Flatiron Building

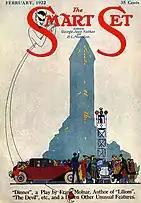
The Flatiron Building on a magazine cover in 1922

The building's steel frame was manufactured by the American Bridge Company in Pennsylvania. The frame had risen above street level by January 1902. Construction was then halted for several weeks, first because of a delay in steel shipments, then because of a blizzard that occurred in February. Further delays were caused by a strike at the factory of Hecla Iron Works, which was manufacturing elevators and handrails for the building. The steel was so meticulously pre-cut that, according to "The New York Times", the steel pieces could be connected "without so much as the alteration of a bored hole, or the exchange of a tiny rivet". Workers used air-powered tools to rivet the steel beams together, since such equipment was more efficient than steam-powered tools at conducting power over long distances. The frame was complete by February 1902, and workers began installing the terracotta tiles as the framework of the top stories was being finished. By mid-May, the building was half-covered by terracotta tiling. The terracotta work was completed the next month, and the scaffolding in front of the building was removed. The Fifth Avenue Building Company had invested $1.5 million in the project.